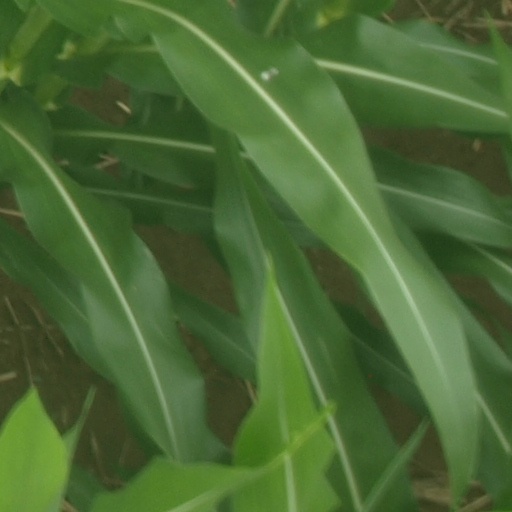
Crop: maize; corn